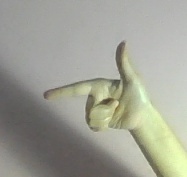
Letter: yaa